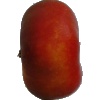
Label: Nectarine Flat 1